Three Sisters (Oregon)

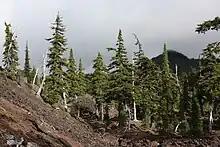
Hemlock trees form a forest, but the underlying lava shows through bare in the lower left

South Sister, also known as "Charity", is the tallest volcano of the trio, standing at . The eruptive products range from basaltic andesite to rhyolite and rhyodacite. It is a predominantly rhyolitic stratovolcano overlying an older shield structure. Its modern structure is no more than 50,000 years old, and it last erupted about 2,000 years ago. Although its first eruptive events from 50,000 to 30,000 years ago were predominantly rhyolitic, between 38,000 and 32,000 years ago the volcano began to alternate between dacitic/rhyodacitic and rhyolitic eruptions. The volcano built a broad andesitic cone, forming a steep summit cone of andesite about 27,000 years ago. South Sister remained dormant for 15,000 years, after which its composition shifted from dacitic to more rhyolitic lava. An eruptive episode about 2,200 years ago, termed the Rock Mesa eruptive cycle, first spread volcanic ash from flank vents from the south and southwest flanks, followed by a thick rhyolite lava flow. Next, the Devils Hill eruptive cycle consisted of explosive ash eruptions followed by viscous rhyolitic lava flows. Unlike the previous eruptive period, it was caused by the intrusion of a dike of new silicic magma that erupted from 20 vents on the southeast side and from a smaller line on the north side. These eruptions generated pyroclastic flows and lava domes from vents on the northern, southern, eastern, and southeastern sides of the volcano. These relatively recent, postglacial eruptions suggest the presence of a silicic magma reservoir under South Sister, one that could perhaps lead to future eruptions.